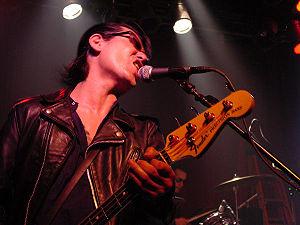
Guitar Wolf est un groupe de garage punk japonais, originaire de Nagasaki, dans la Préfecture de Nagasaki. Formé en 1987, le groupe est principalement influencé par Link Wray, Ramones et The Cramps. Leur style musical combine punk rock, fortes distorsions et chants criés. Le groupe apparait dans le film Wild Zero, où ils jouent leurs propres rôles.